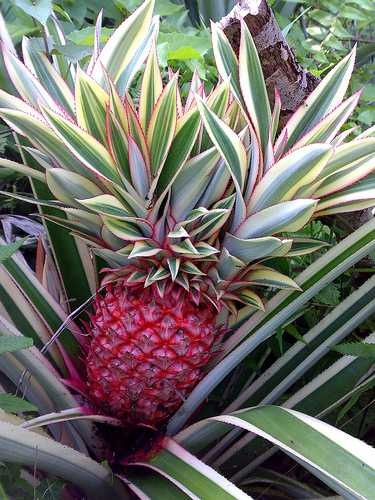
Label: Pineapple